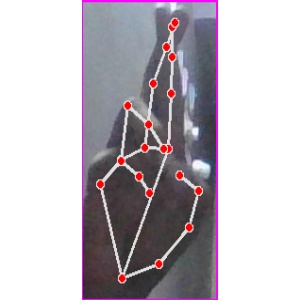
अक्षर: र